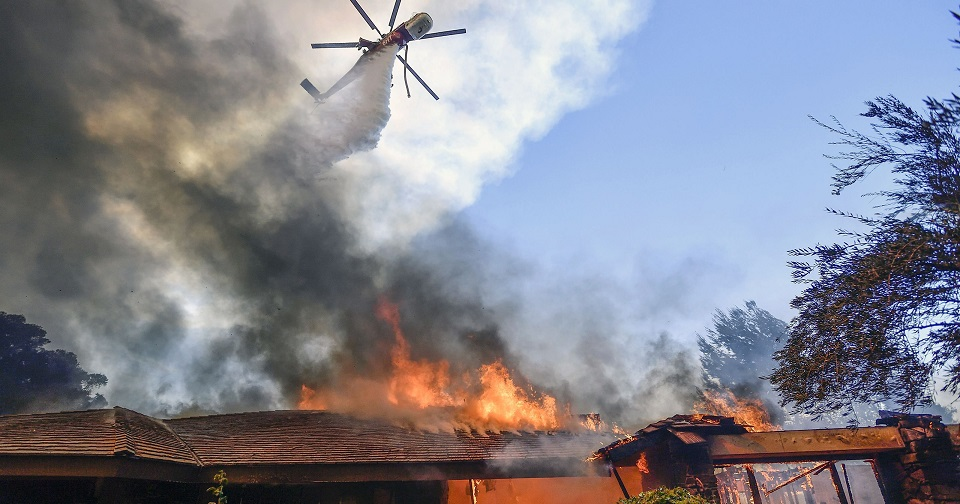
Fire: yes
Smoke: yes